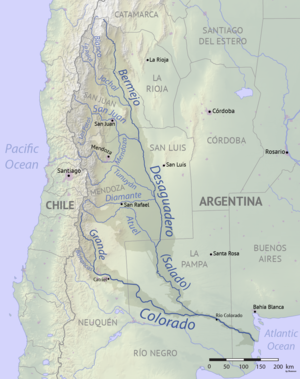
Le Río Bermejo ou Río Vinchina, en Argentine est le nom donné au cours supérieur du Río Desaguadero. Il coule dans les provinces de La Rioja et de San Juan.
Le Río Jáchal est une rivière d'Argentine qui parcourt les provinces de Catamarca, de La Rioja et de San Juan. C'est un affluent du cours supérieur du río Desaguadero.